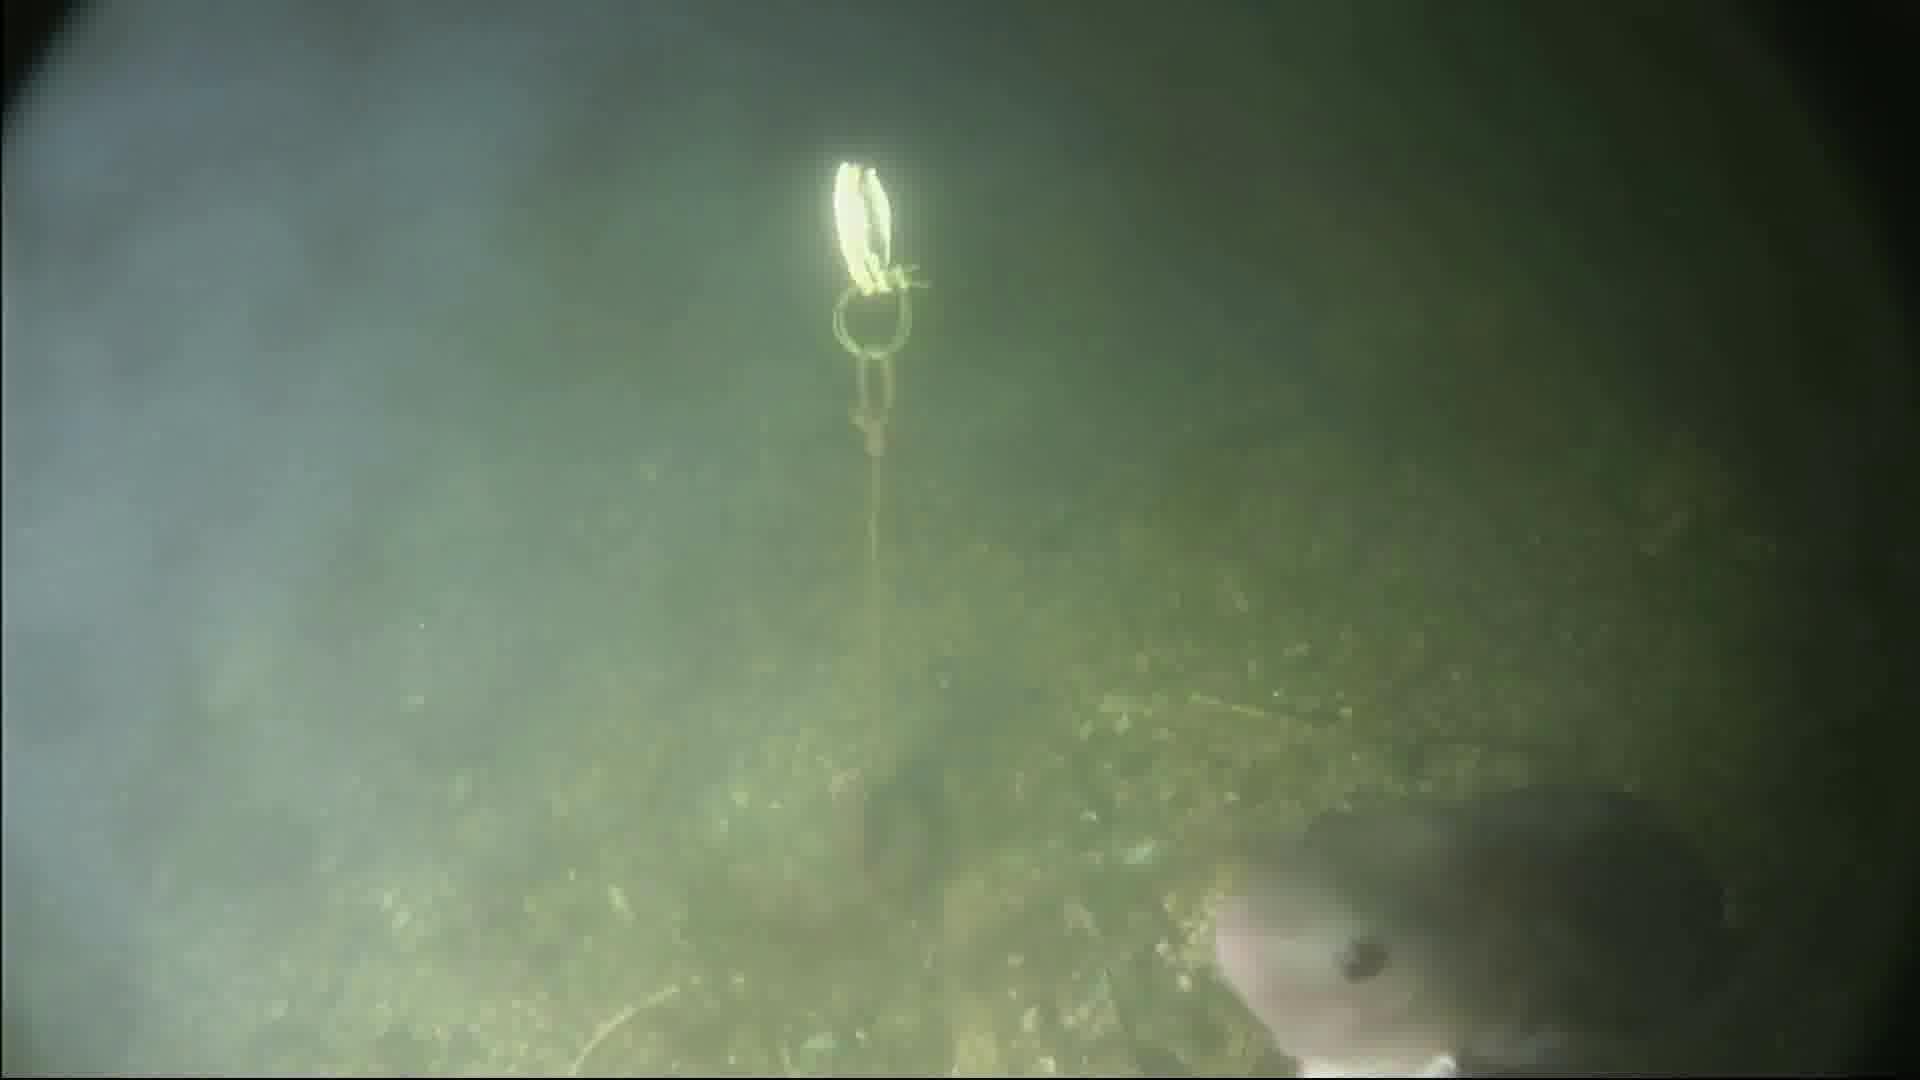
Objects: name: fish